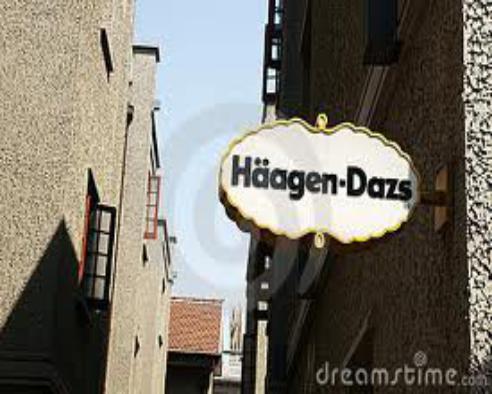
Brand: haagen-dazs
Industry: Food